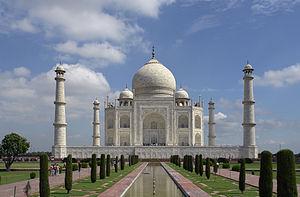
Taj Mahal, Agra, Inde.